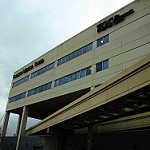
Scene: Outdoor